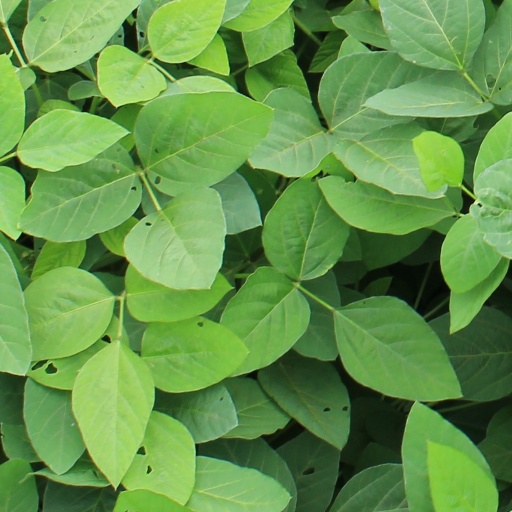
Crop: soybean